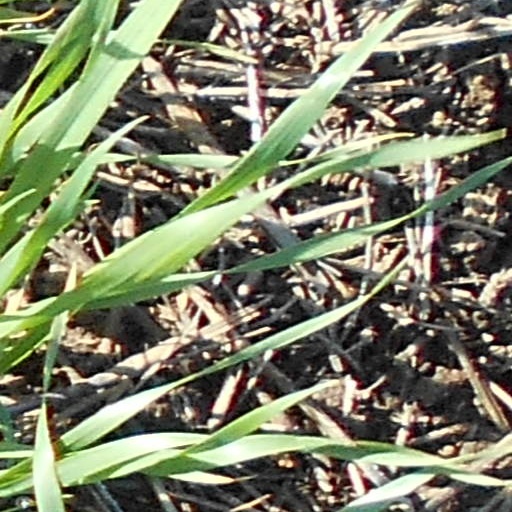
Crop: wheat